Werner Doehner

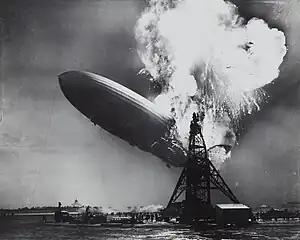
Doehner survived the "Hindenburg" disaster because his mother threw him and his brother out of the airship

Doehner, the last living link to the "Hindenburg" disaster, lived his life in relative low-profile obscurity. Doehner, his parents, older brother and sister—all naturalized Mexican nationals at the time—were returning to New Jersey from a vacation in Germany on the , planning to continue to Mexico City by train. His father, sister, and 33 others were killed when it caught fire and was destroyed during its attempt to dock with its mooring mast at Naval Air Station Lakehurst in Manchester Township on May 6, 1937. Hydrogen, exposed to air, had triggered an inferno somewhere on the airship, causing flames to flicker atop the airship, which then ignited the airship as it attempted but failed to land.